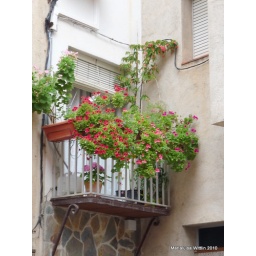
a little balcony in Benifallet- beautifully decorated with pink flowers.